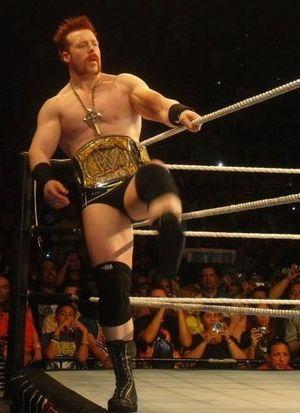
Stephen Farrelly est un catcheur et acteur irlandais. Il travaille actuellement à la World Wrestling Entertainment, dans la division SmackDown, sous le nom de Sheamus.